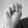
ASL letter: M